Mark Lawson

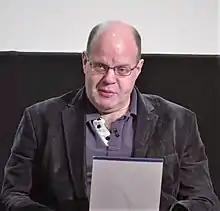
Lawson in 2013

Mark Gerard Lawson is an English journalist, broadcaster and author. Specialising in culture and the arts, he is best known for presenting the flagship BBC Radio 4 arts programme "Front Row" between 1998 and 2014. He is also a "Guardian" columnist, and presented "Mark Lawson Talks To..." on BBC Four from 2006 to 2015.